Progress M-22M

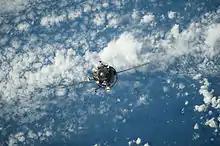
An ISS Progress resupply vehicle approaches the International Space Station, carrying food, fuel and supplies for the Expedition 38 crew members. The spacecraft completed its four-orbit trek when it docked automatically to the station's Pirs docking compartment.

Progress M-22M docked with the Pirs docking compartment on 5 February at 22:22 UTC, less than six hours after launch.